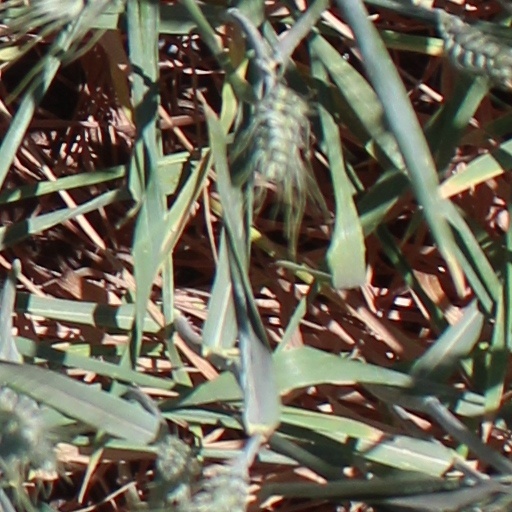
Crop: wheat